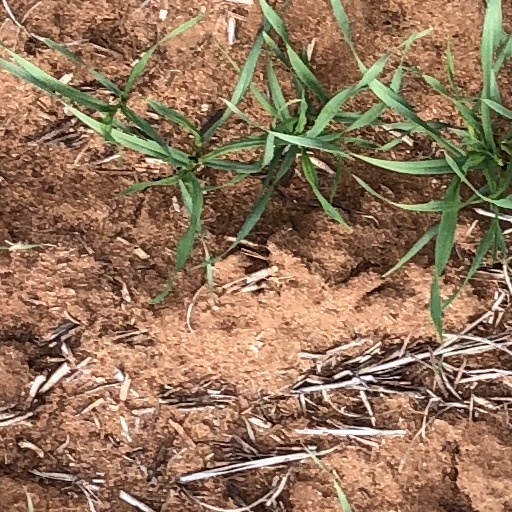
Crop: wheat